Bill Owen (writer and announcer)

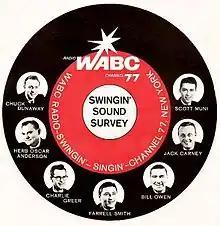
The WABC Swingin' Sound Survey (1961), Bill Owen at lower-right.

The publicity for the "Swinging Seven" was enormous: full page photos of the DJs in the major newspapers, billboards with their photos scattered around town, posters advertising their "Swingin' Sound Surveys", and constant playing on air of their promos. They also made public appearances attired in trademark bright red blazers.